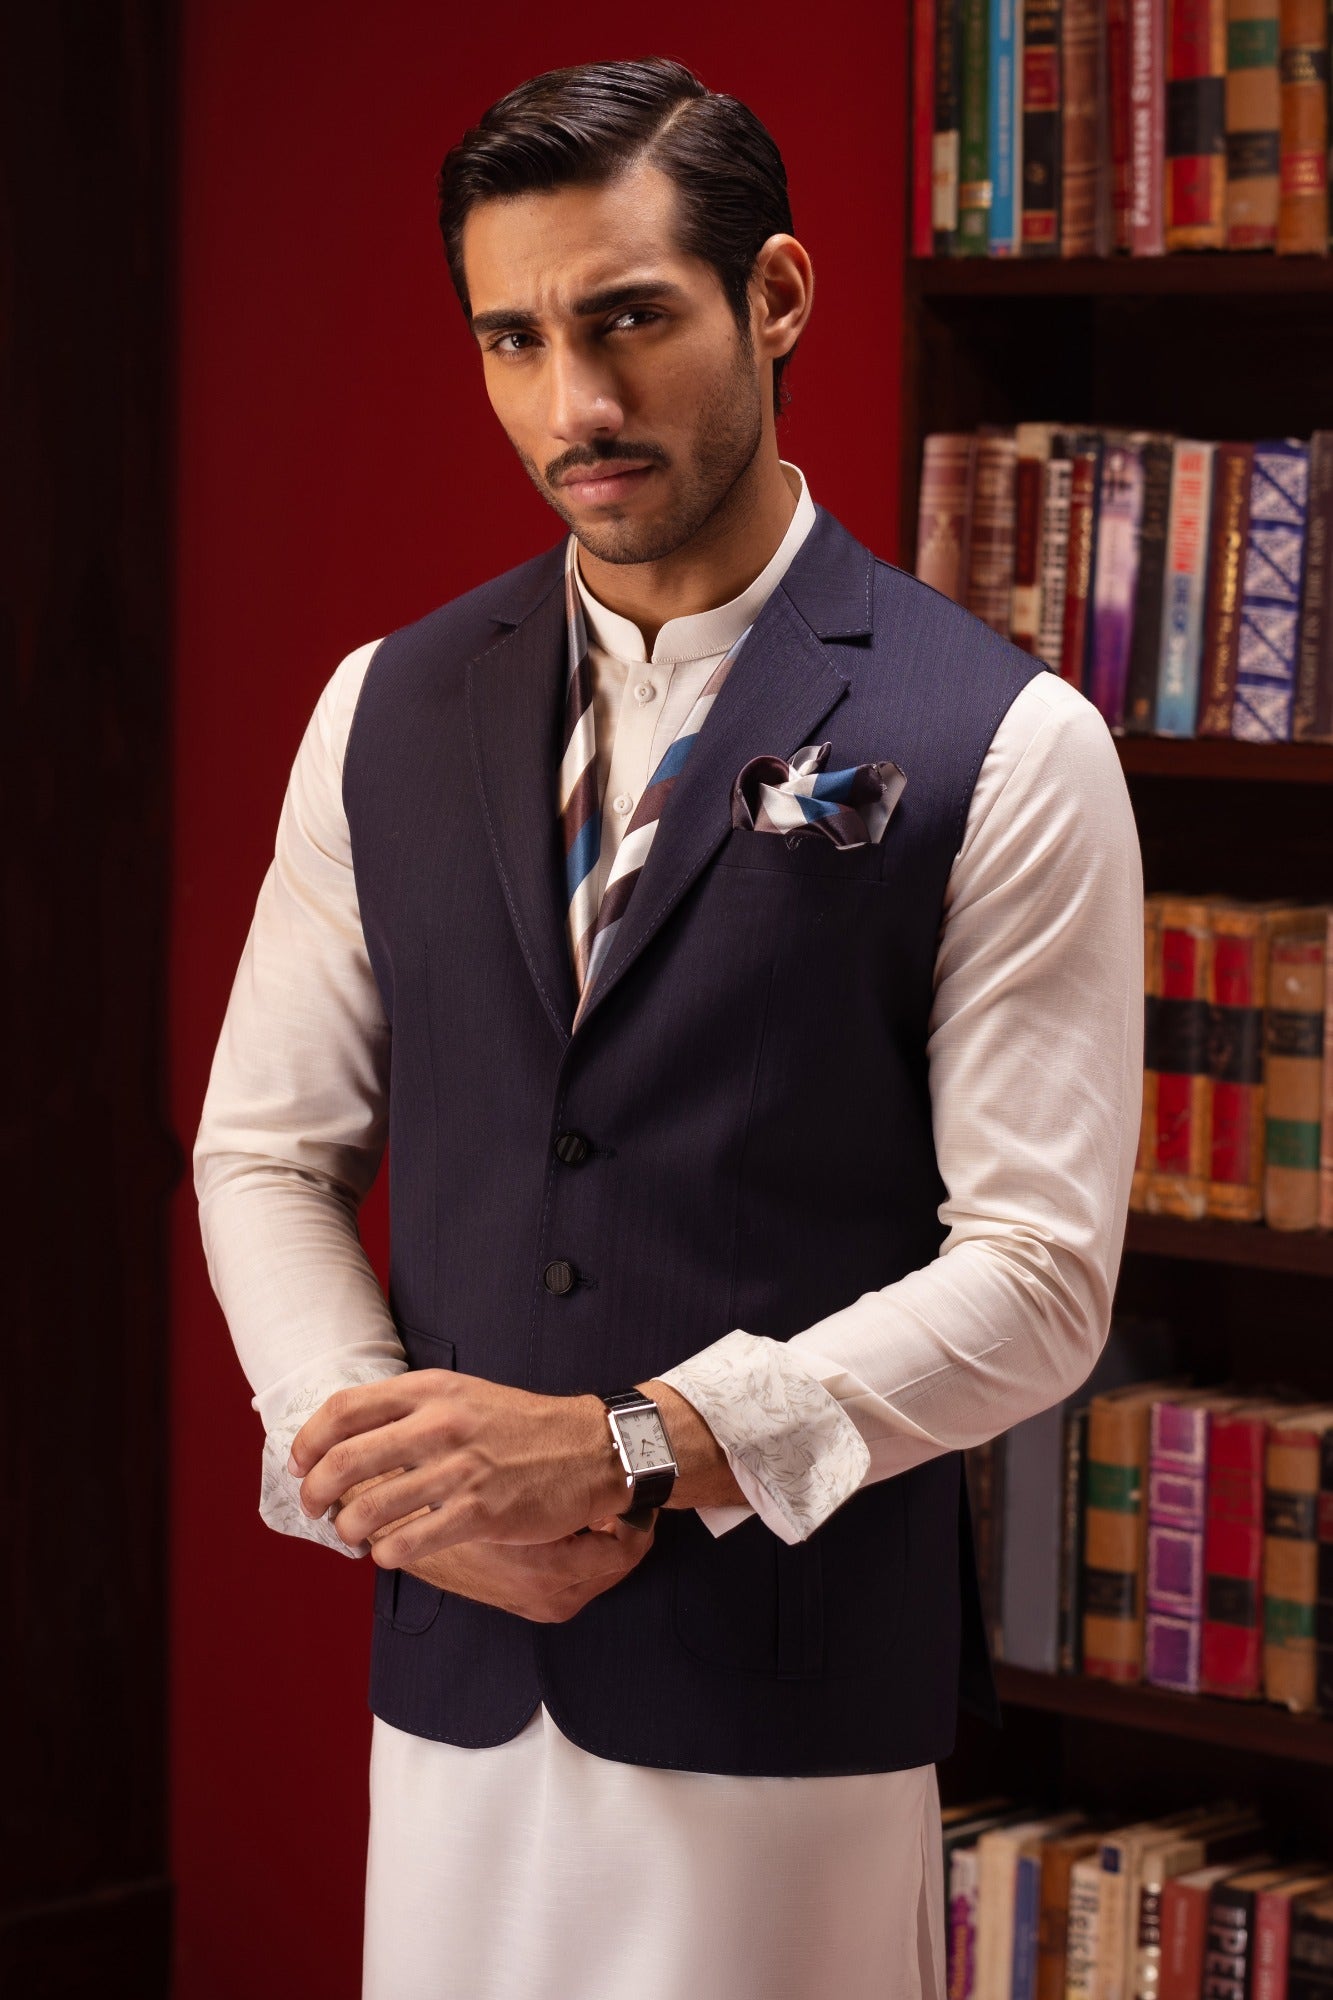
navy blue mohair wool blend suit